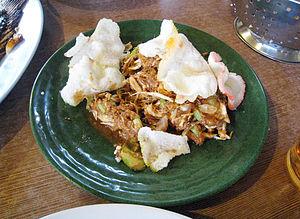
La cuisine indonésienne regroupe les plats habituellement consommés dans l'archipel indonésien. À l'image des langues, cultures et ethnies, la cuisine indonésienne est très riche et variée ; elle est basée sur les produits de la mer, des hautes terres et des plaines tropicales ; la cuisine indonésienne n'est pas saisonnière, bien que certains fruits ne soient disponibles qu'à certains moments de l'année. Elle est basée sur les très nombreux produits locaux, auxquels se sont ajoutés les nombreux apports successifs des migrations indienne, chinoise, arabe et européenne.